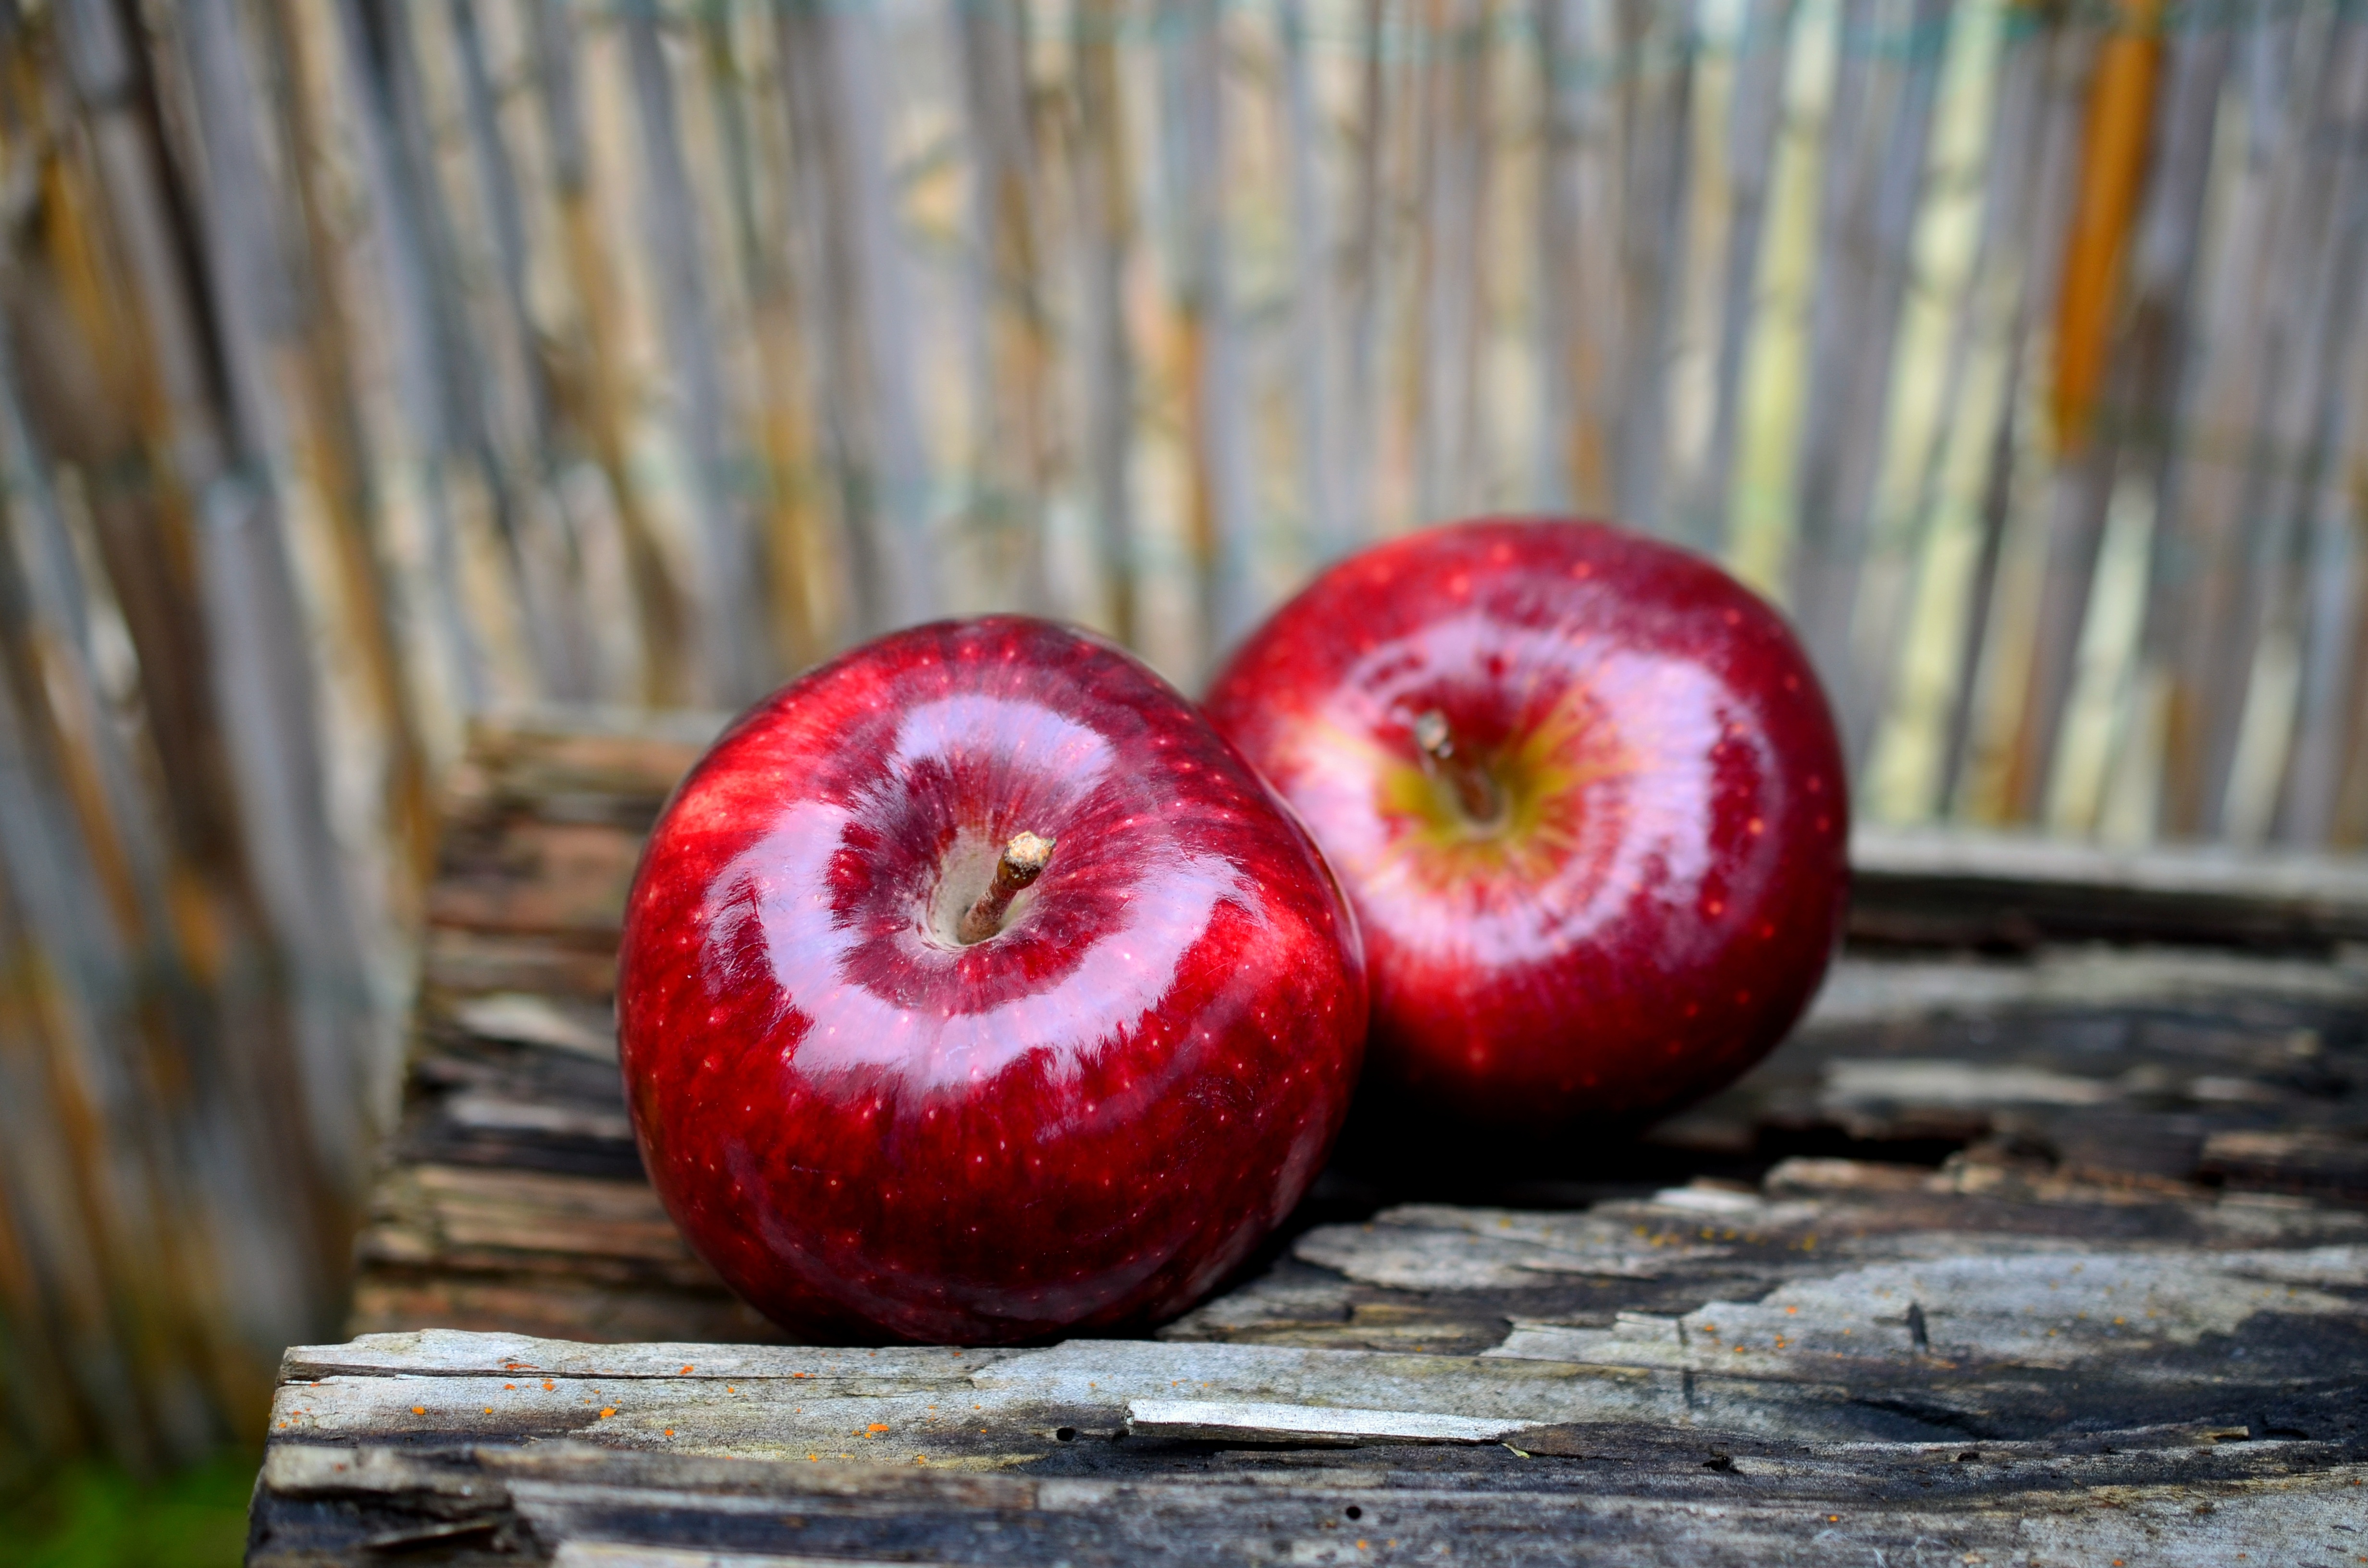
apple, plant, fruit, flower, ripe, food, red, produce, healthy, eat, red apple, vitamins, frisch, flowering plant, rose family, nutrients, land plant, rose order